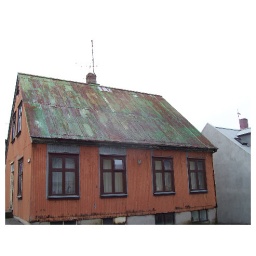
I kind of like this little orange house with the green roof. Another example of bright colors in Icelandic architecture.